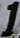
Number: 1